2012 UEFA Europa League final

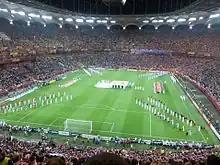
The final was preceded by an opening ceremony.

This was the second consecutive Europa League final contested by two teams from the same nation, and the ninth time overall (including UEFA Cup). The only other all-Spanish final of UEFA's second club competition was the 2007 UEFA Cup Final, when Sevilla defeated Espanyol. That was also the last final before the 2019 UEFA Europa League Final, where both finalist teams had played only in the UEFA Cup/Europa League in their routes to the final (rather than dropping down from the UEFA Champions League, either after the early knockout rounds or after the group stage).